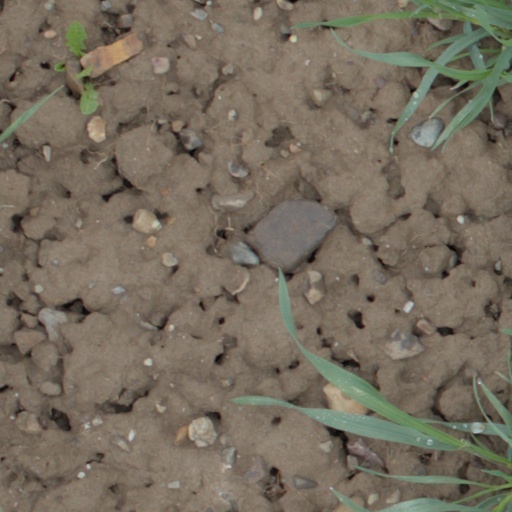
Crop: wheat